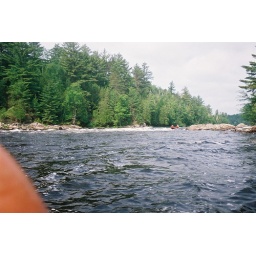
Our white water canoe trip down the Madawaska River in June of 2008.